Rick Moranis

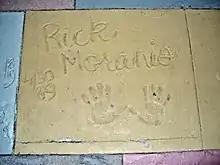
The handprints of Rick Moranis in front of the Chinese Theatre at Disney's Hollywood Studios in Walt Disney World

After his "SCTV" work, and the "Strange Brew" and "Streets of Fire" movies, Moranis had a busy career in feature films that lasted over a decade, most notably "Ghostbusters" (1984) and its sequel, "Ghostbusters II" (1989); "Brewster's Millions" (1985); "Little Shop of Horrors" (1986); "Spaceballs" (1987); "Honey, I Shrunk the Kids" (1989) and its 1992 and 1997 sequels; "Parenthood" (1989); "My Blue Heaven" (1990); and Barney Rubble in "The Flintstones" (1994). He also did the voice-over for a short-lived cartoon series on NBC called "Gravedale High" (1990).